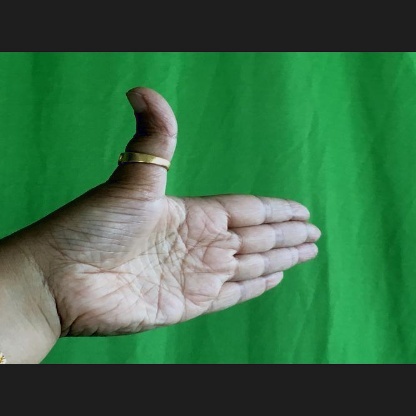
Mudra: Ardhachandran